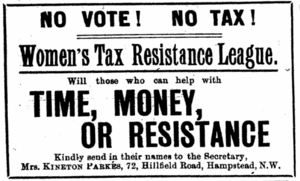
La Women's Tax Resistance League est une association britannique féministe, fondée en 1909 à l'initiative de plusieurs membres de la Women's Freedom League. La WTRL milite pour le droit de vote des femmes au Royaume-Uni et la création d'un statut fiscal de la femme mariée.